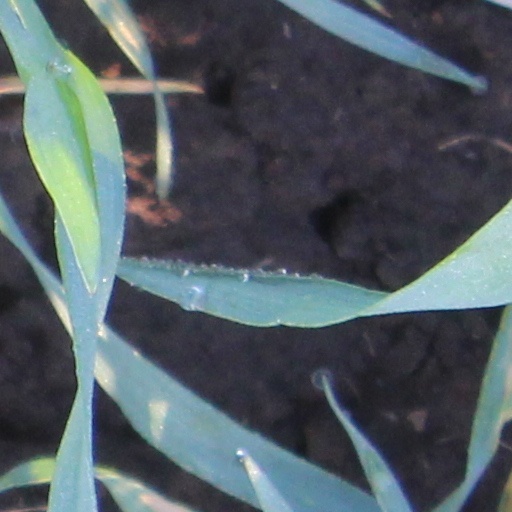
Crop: wheat